Romaleon antennarium

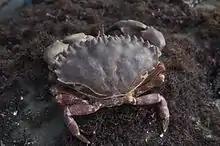

"Romaleon antennarium" is harvested by sport and commercial fishermen in California, mostly from Morro Bay south. The California rock crab fishery is made up of three species - the yellow rock crab ("C. anthonyi"), the brown rock crab ("R. antennarium"), and the red rock crab ("C. productus"). Rock crab landings for 1999 were 790,000 pounds and have averaged 1.2 million pounds per year from 1991-1999.